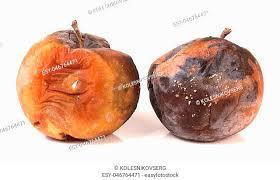
Label: apples